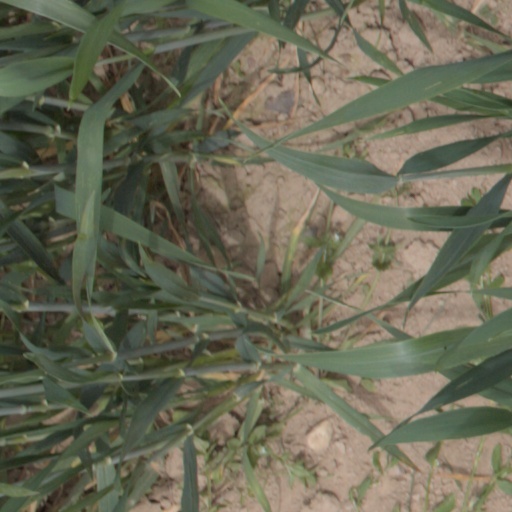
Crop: wheat